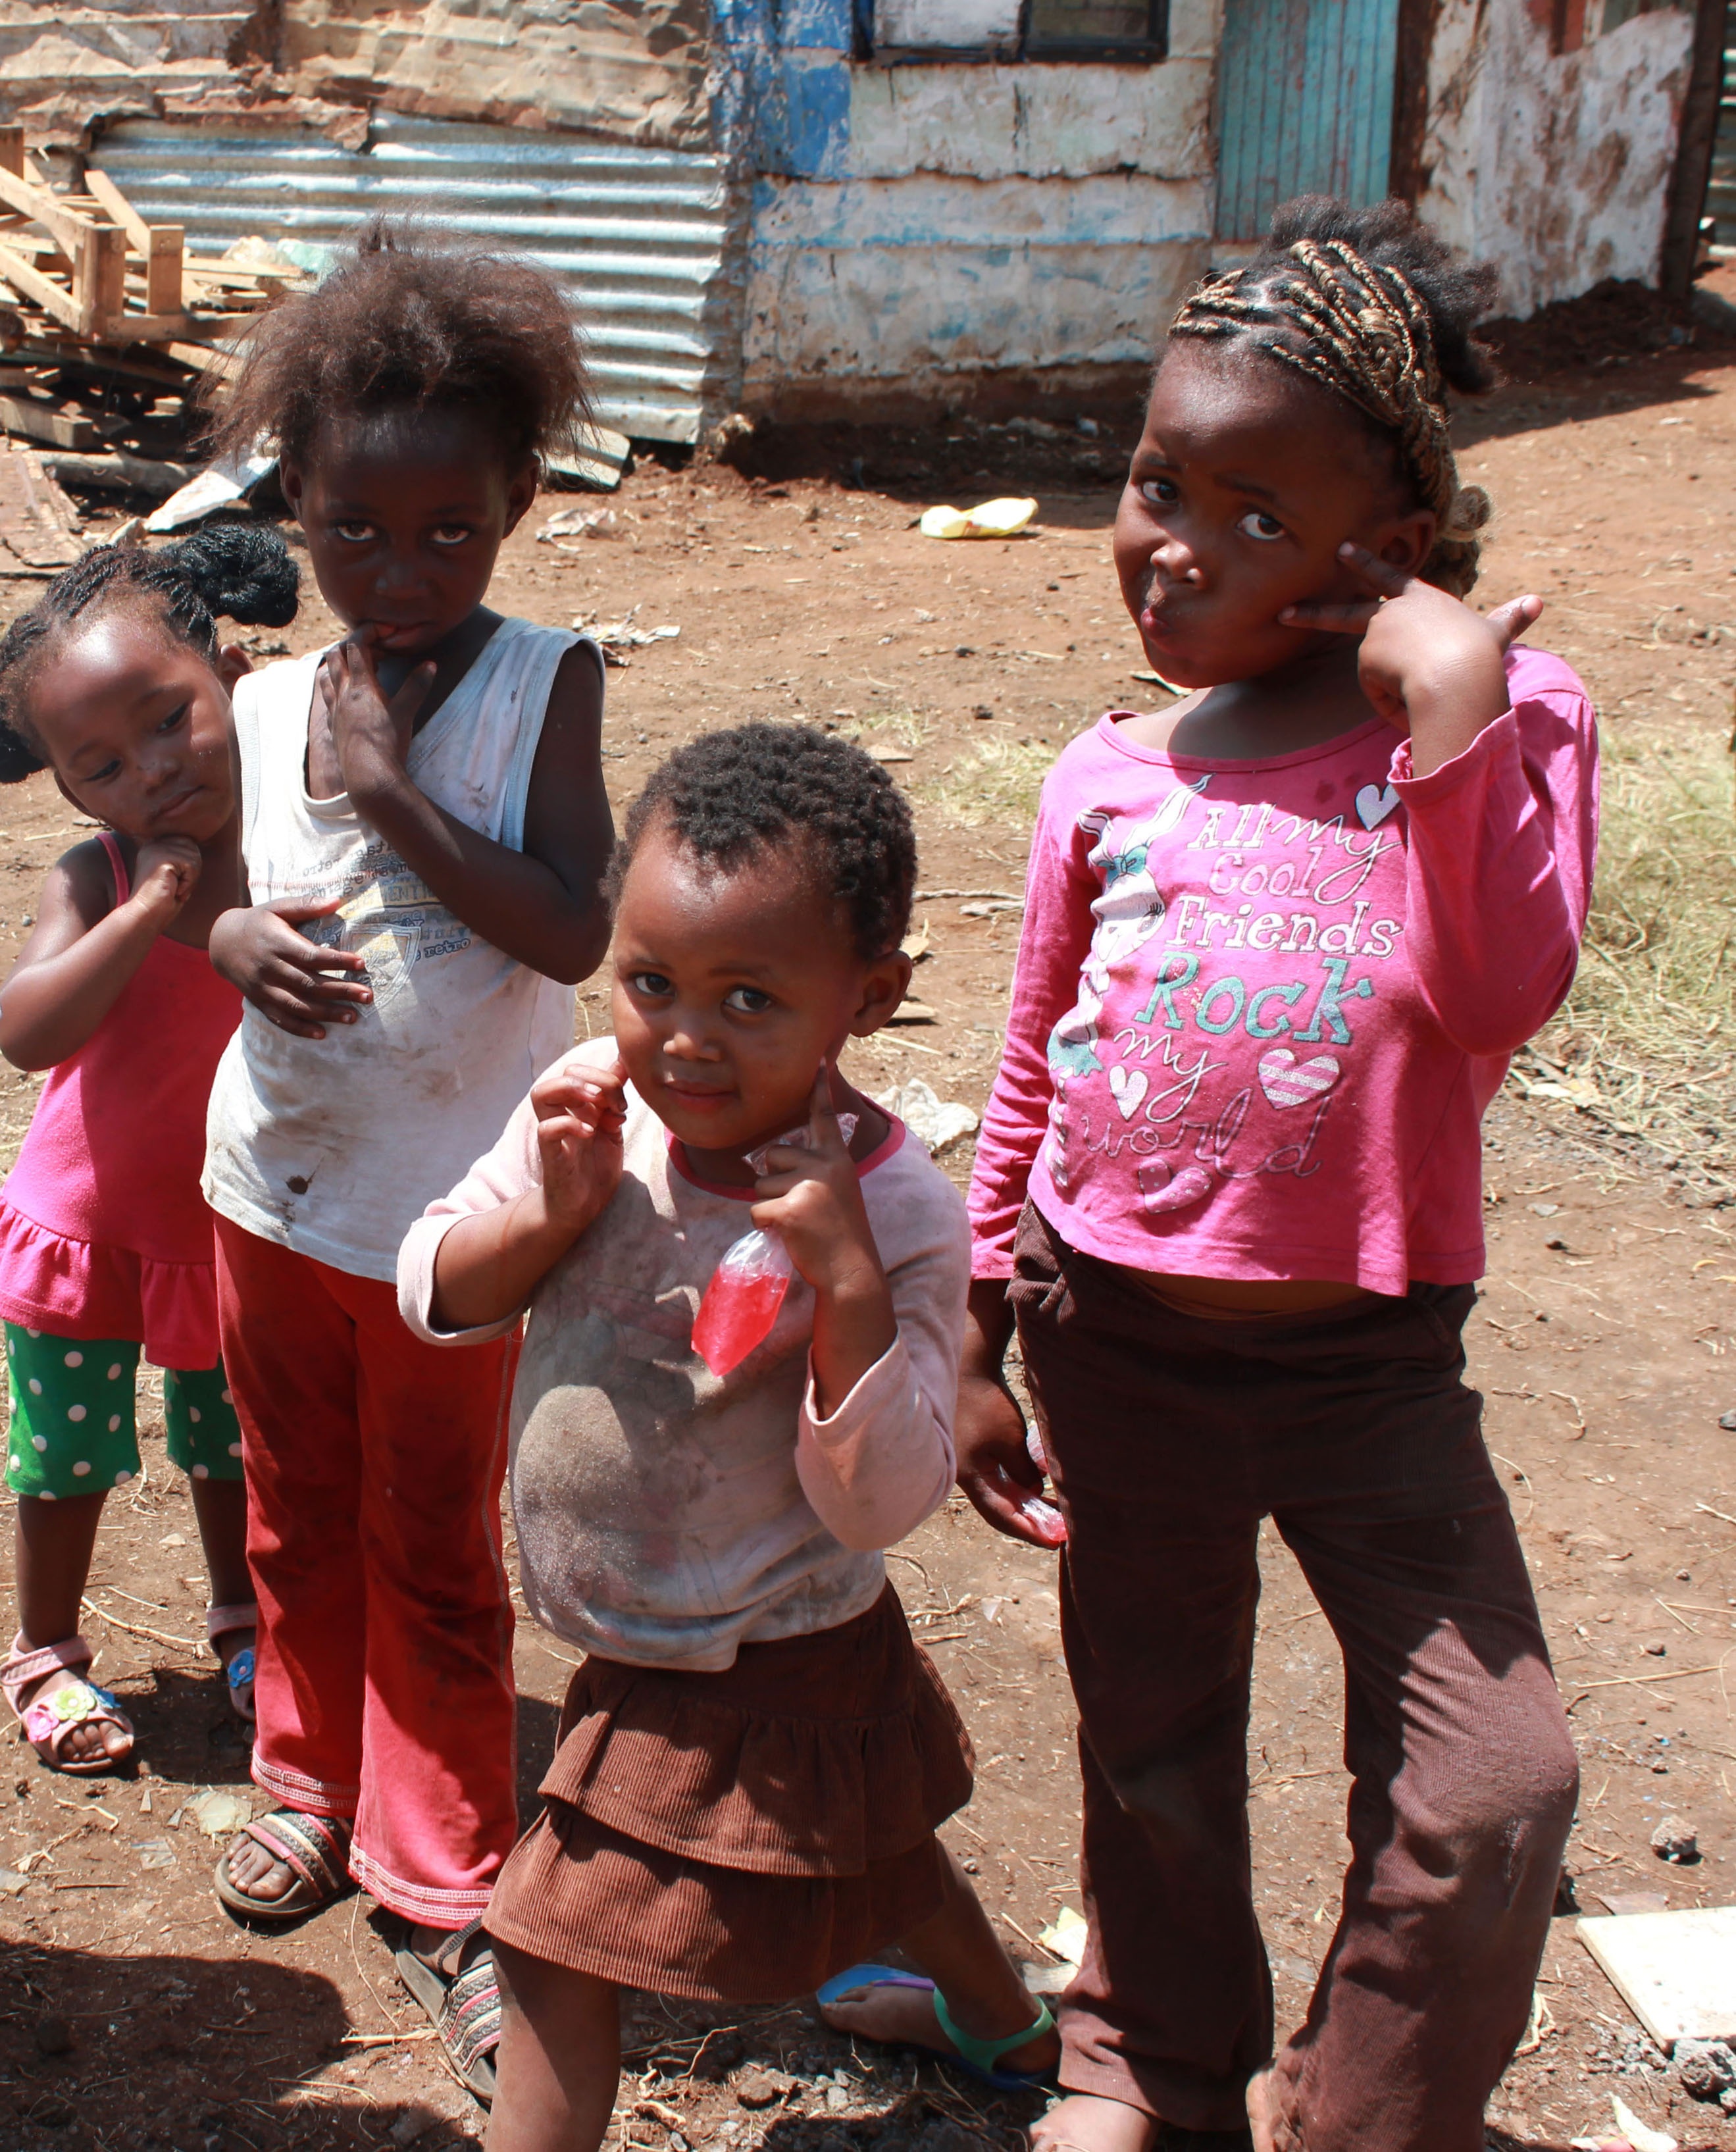
person, people, play, village, rural, child, black, family, kids, temple, toddler, day, image, african, service, south africa, b w, soweto, kliptown